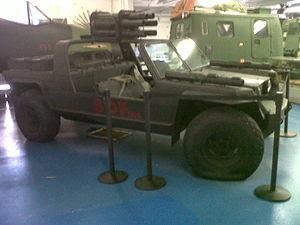
Le XR311 était un prototype de véhicule militaire d'origine américaine, auquel fut donné le surnom de « G.I. Hotrod ». Il fut conçu et développé par la firme FMC Technologies, en partenariat avec le constructeur automobile Chrysler.